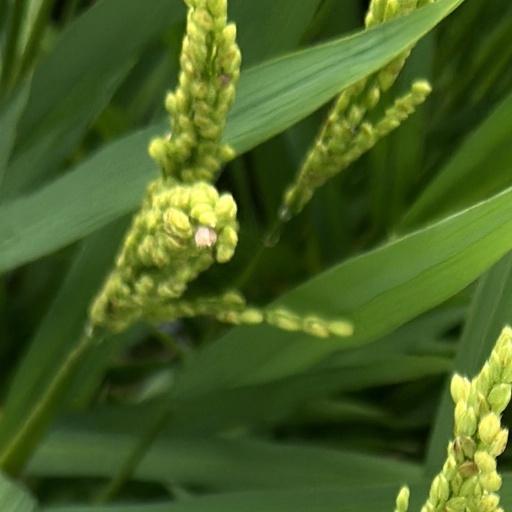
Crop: rice